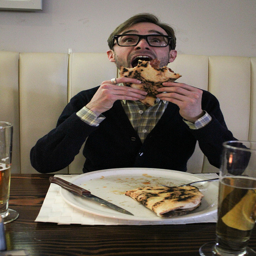
a man opens his mouth wide to take a bite of his food
A man taking a bite out of a sandwich sitting in a booth.
A person who is wearing glasses holding food in their hands.
A male is eating a large piece of food with his mouth wide open.
a man is taking a bite out of some food